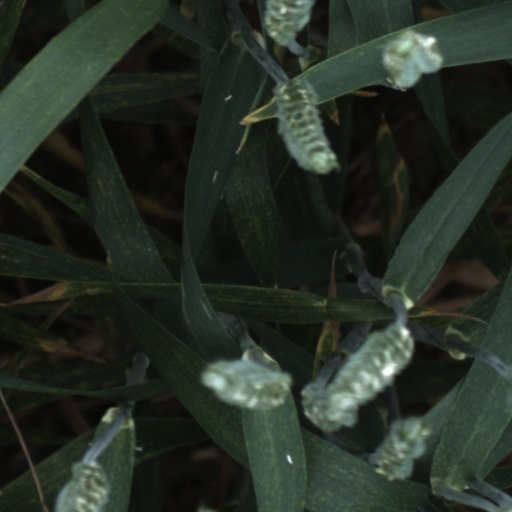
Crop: wheat